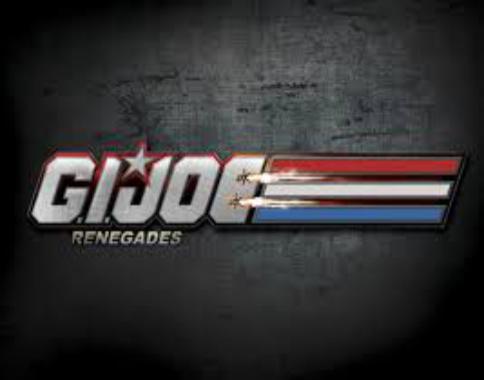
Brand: g.i. joe
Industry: Leisure